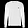
Label: Pullover